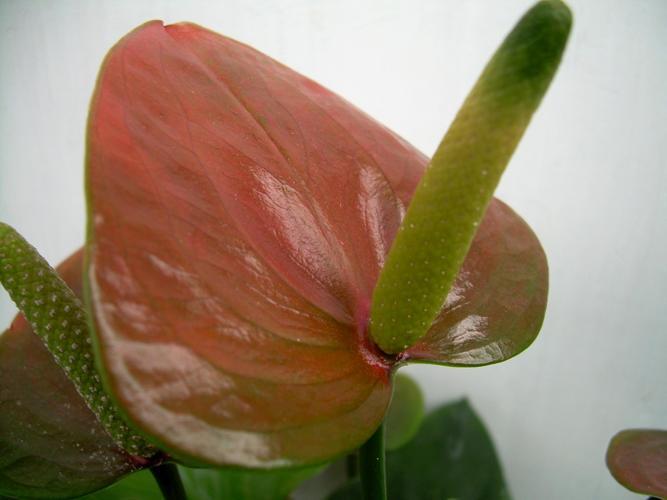
Label: anthurium